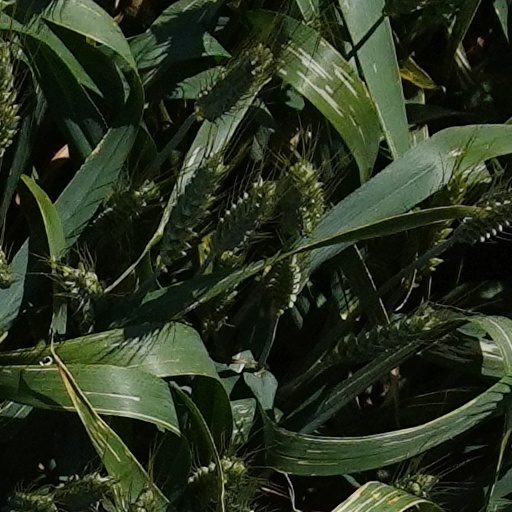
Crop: wheat